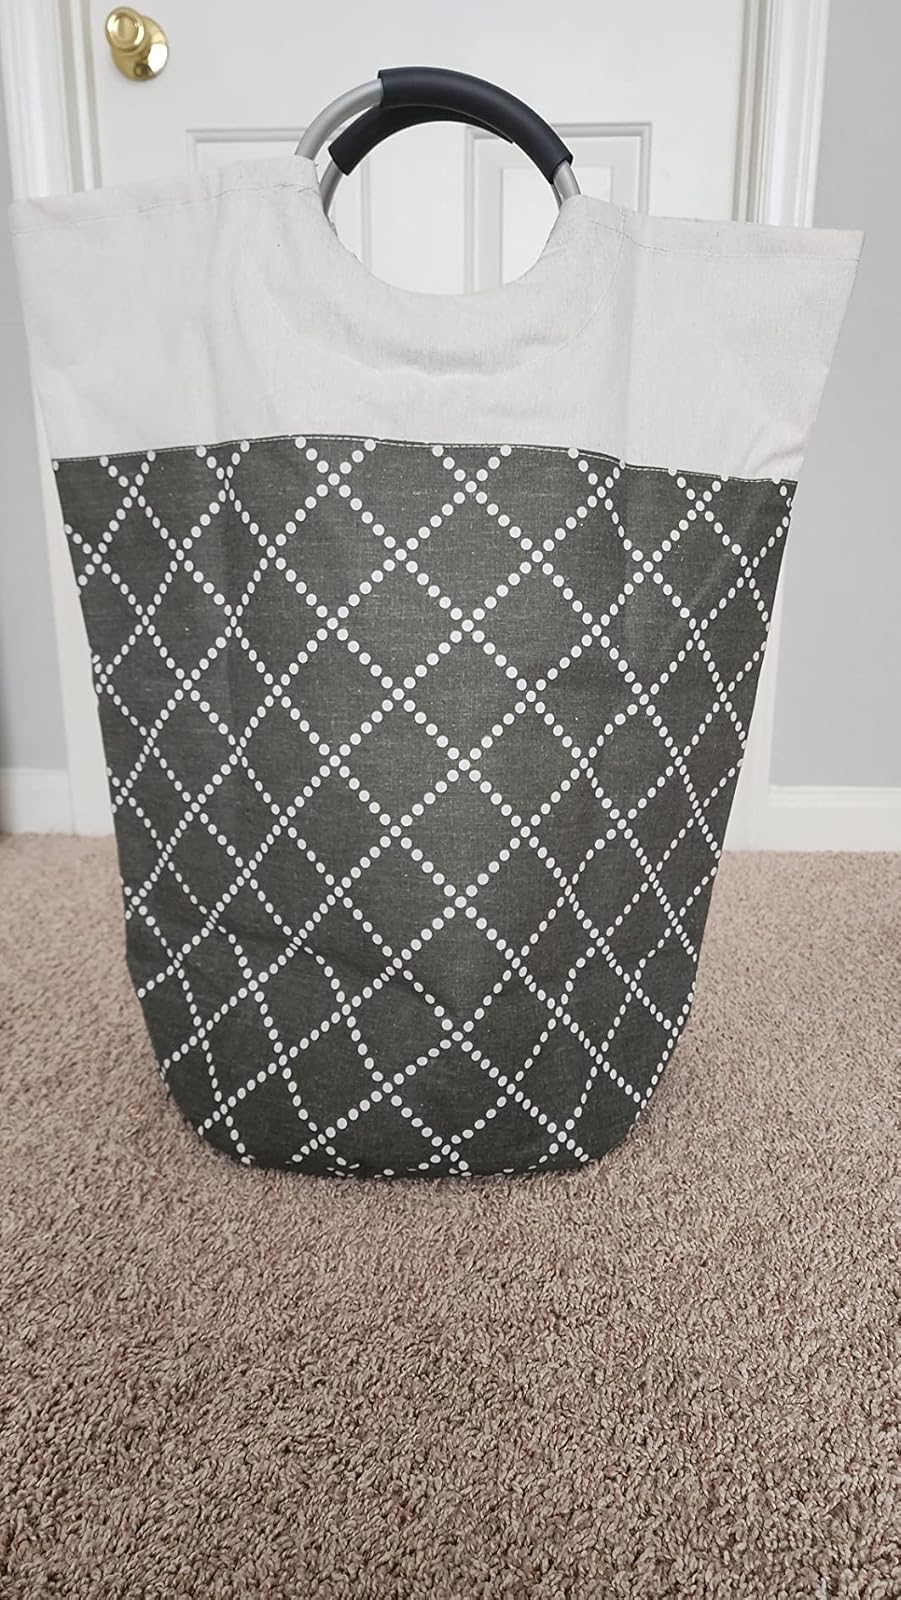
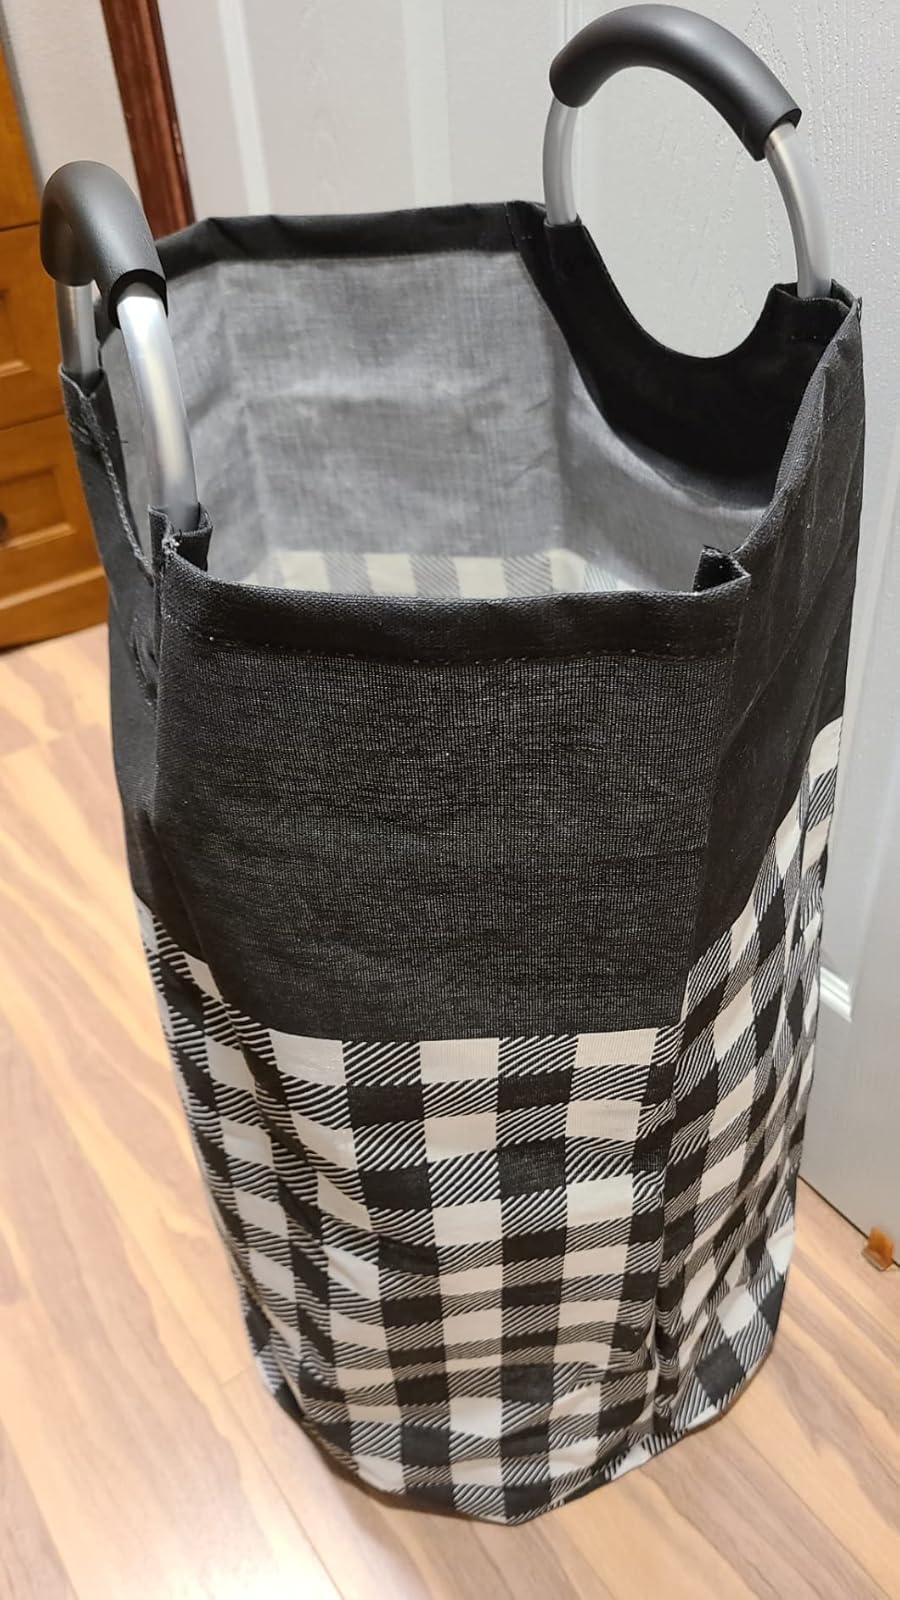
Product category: items_hamper
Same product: no